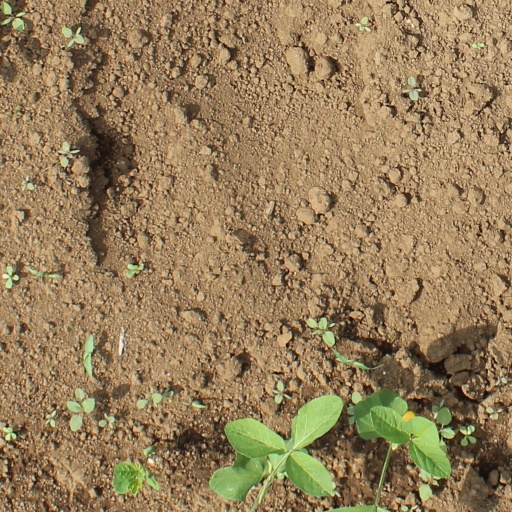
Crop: soybean